Question: Please indicate a possible affordance area of the surfboard that can be used for carrying
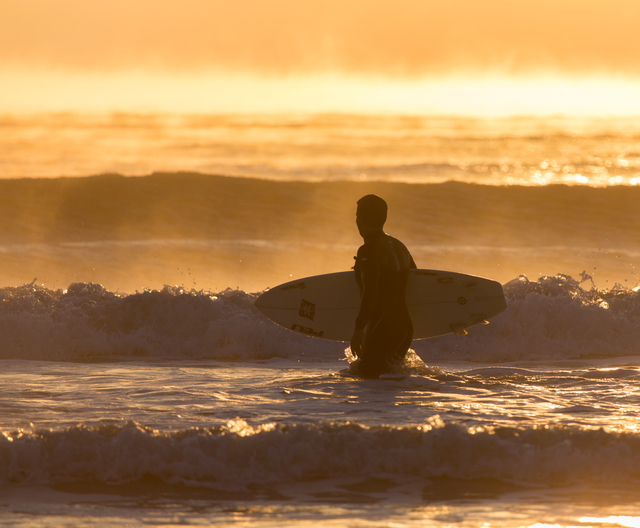
Answer: [255.5, 271, 507.5, 346]